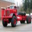
Label: truck